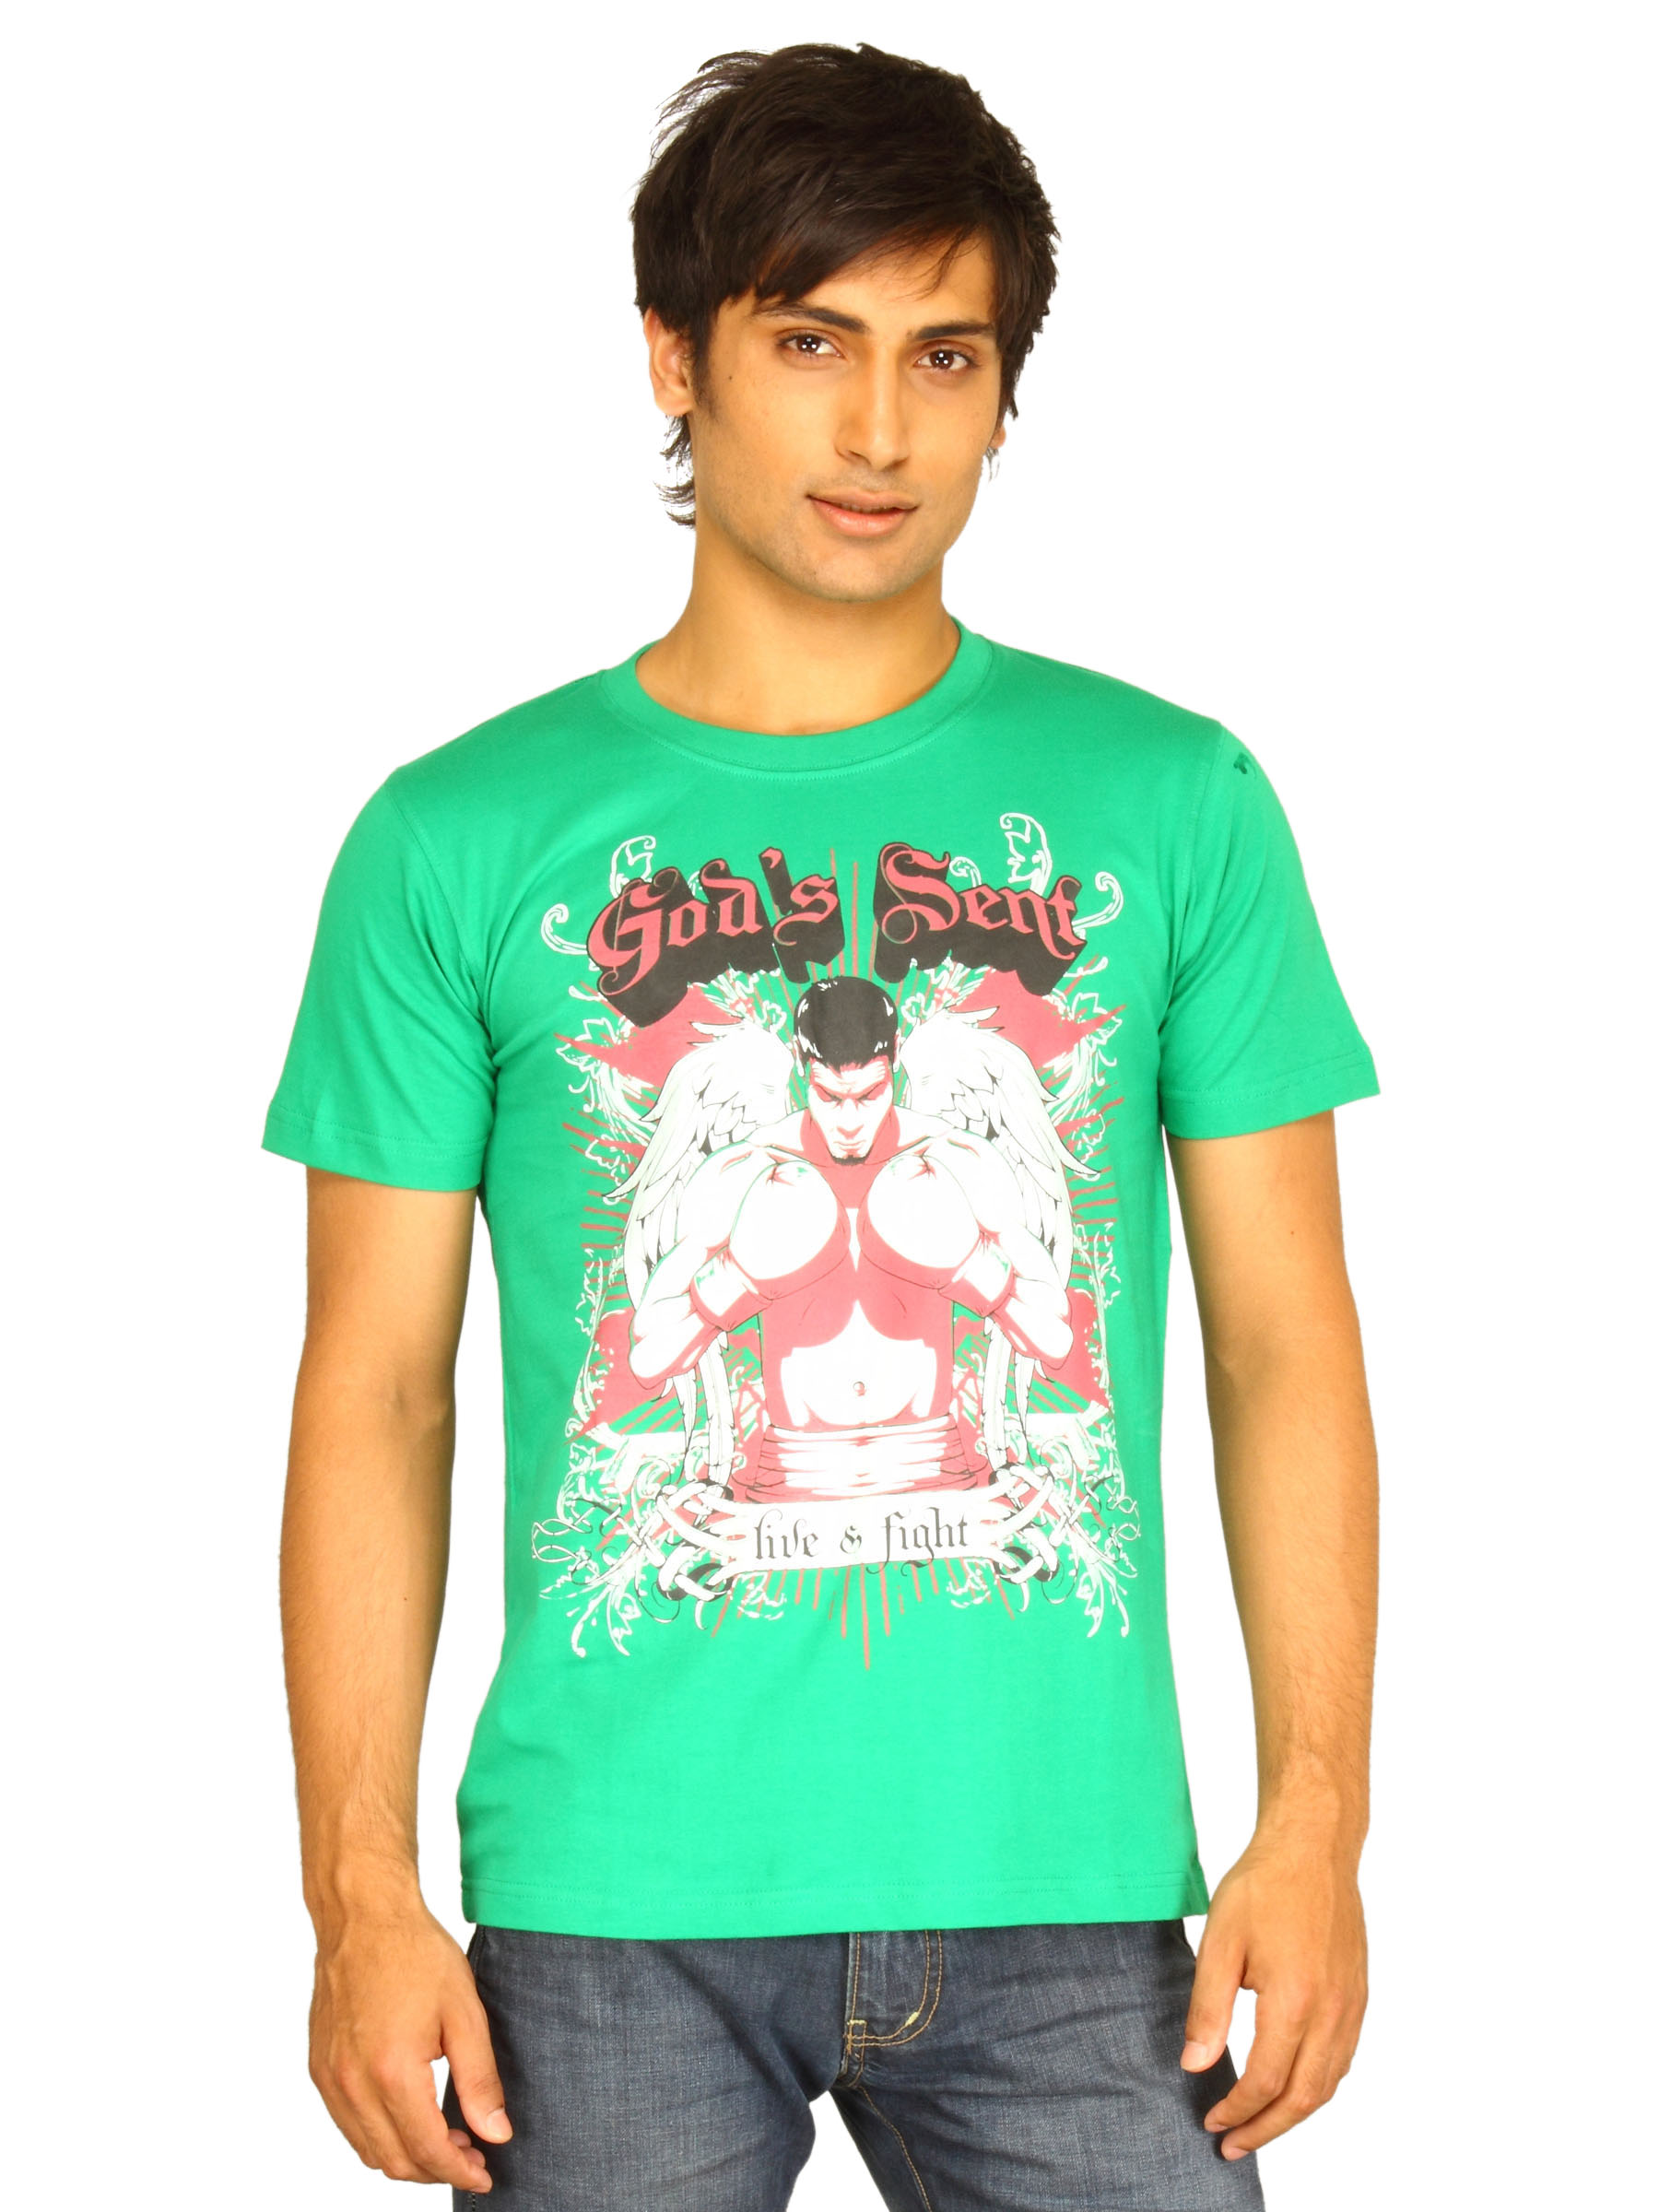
Guerrilla Men's God's Sent Green T-shirt
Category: Apparel / Topwear / Tshirts
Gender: Men
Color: Green
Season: Summer 2011
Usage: Casual